Jhong Hilario

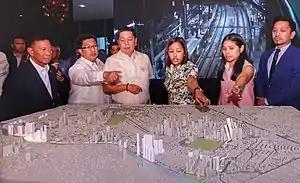
Hilario (right) with fellow Makati councilor Luis Javier Jr. (2nd from left), former Vice President Jejomar Binay (left), Makati Mayor Abigail Binay (3rd from right), and Vice Mayor Monique Lagdameo (2nd from right) viewing the scale model of the Makati Intra-city Subway project in 2018

Hilario decided to run for councilor in the 1st district of Makati under United Nationalist Alliance and Abby Binay's ticket in 2016. In an interview, Hilario credited his father, Virgilio Sr., who has served as a councilor from 2007 to 2016 and again since 2025, as his main inspiration to run for the council seat. He was re-elected in 2019 and in 2022, which was under Makatizens United Party. He was the top vote getter on all the aforementioned elections. He stepped down upon being term-limited in 2025.